György Garics

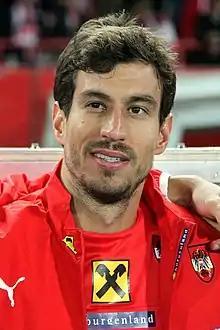
Garics with Austria in 2015

György Garics (Croatian: Đorđe Garić; born 8 March 1984) is a former professional footballer who played as a full-back. Born in Hungary, he made 41 appearances for the Austria national team scoring twice.